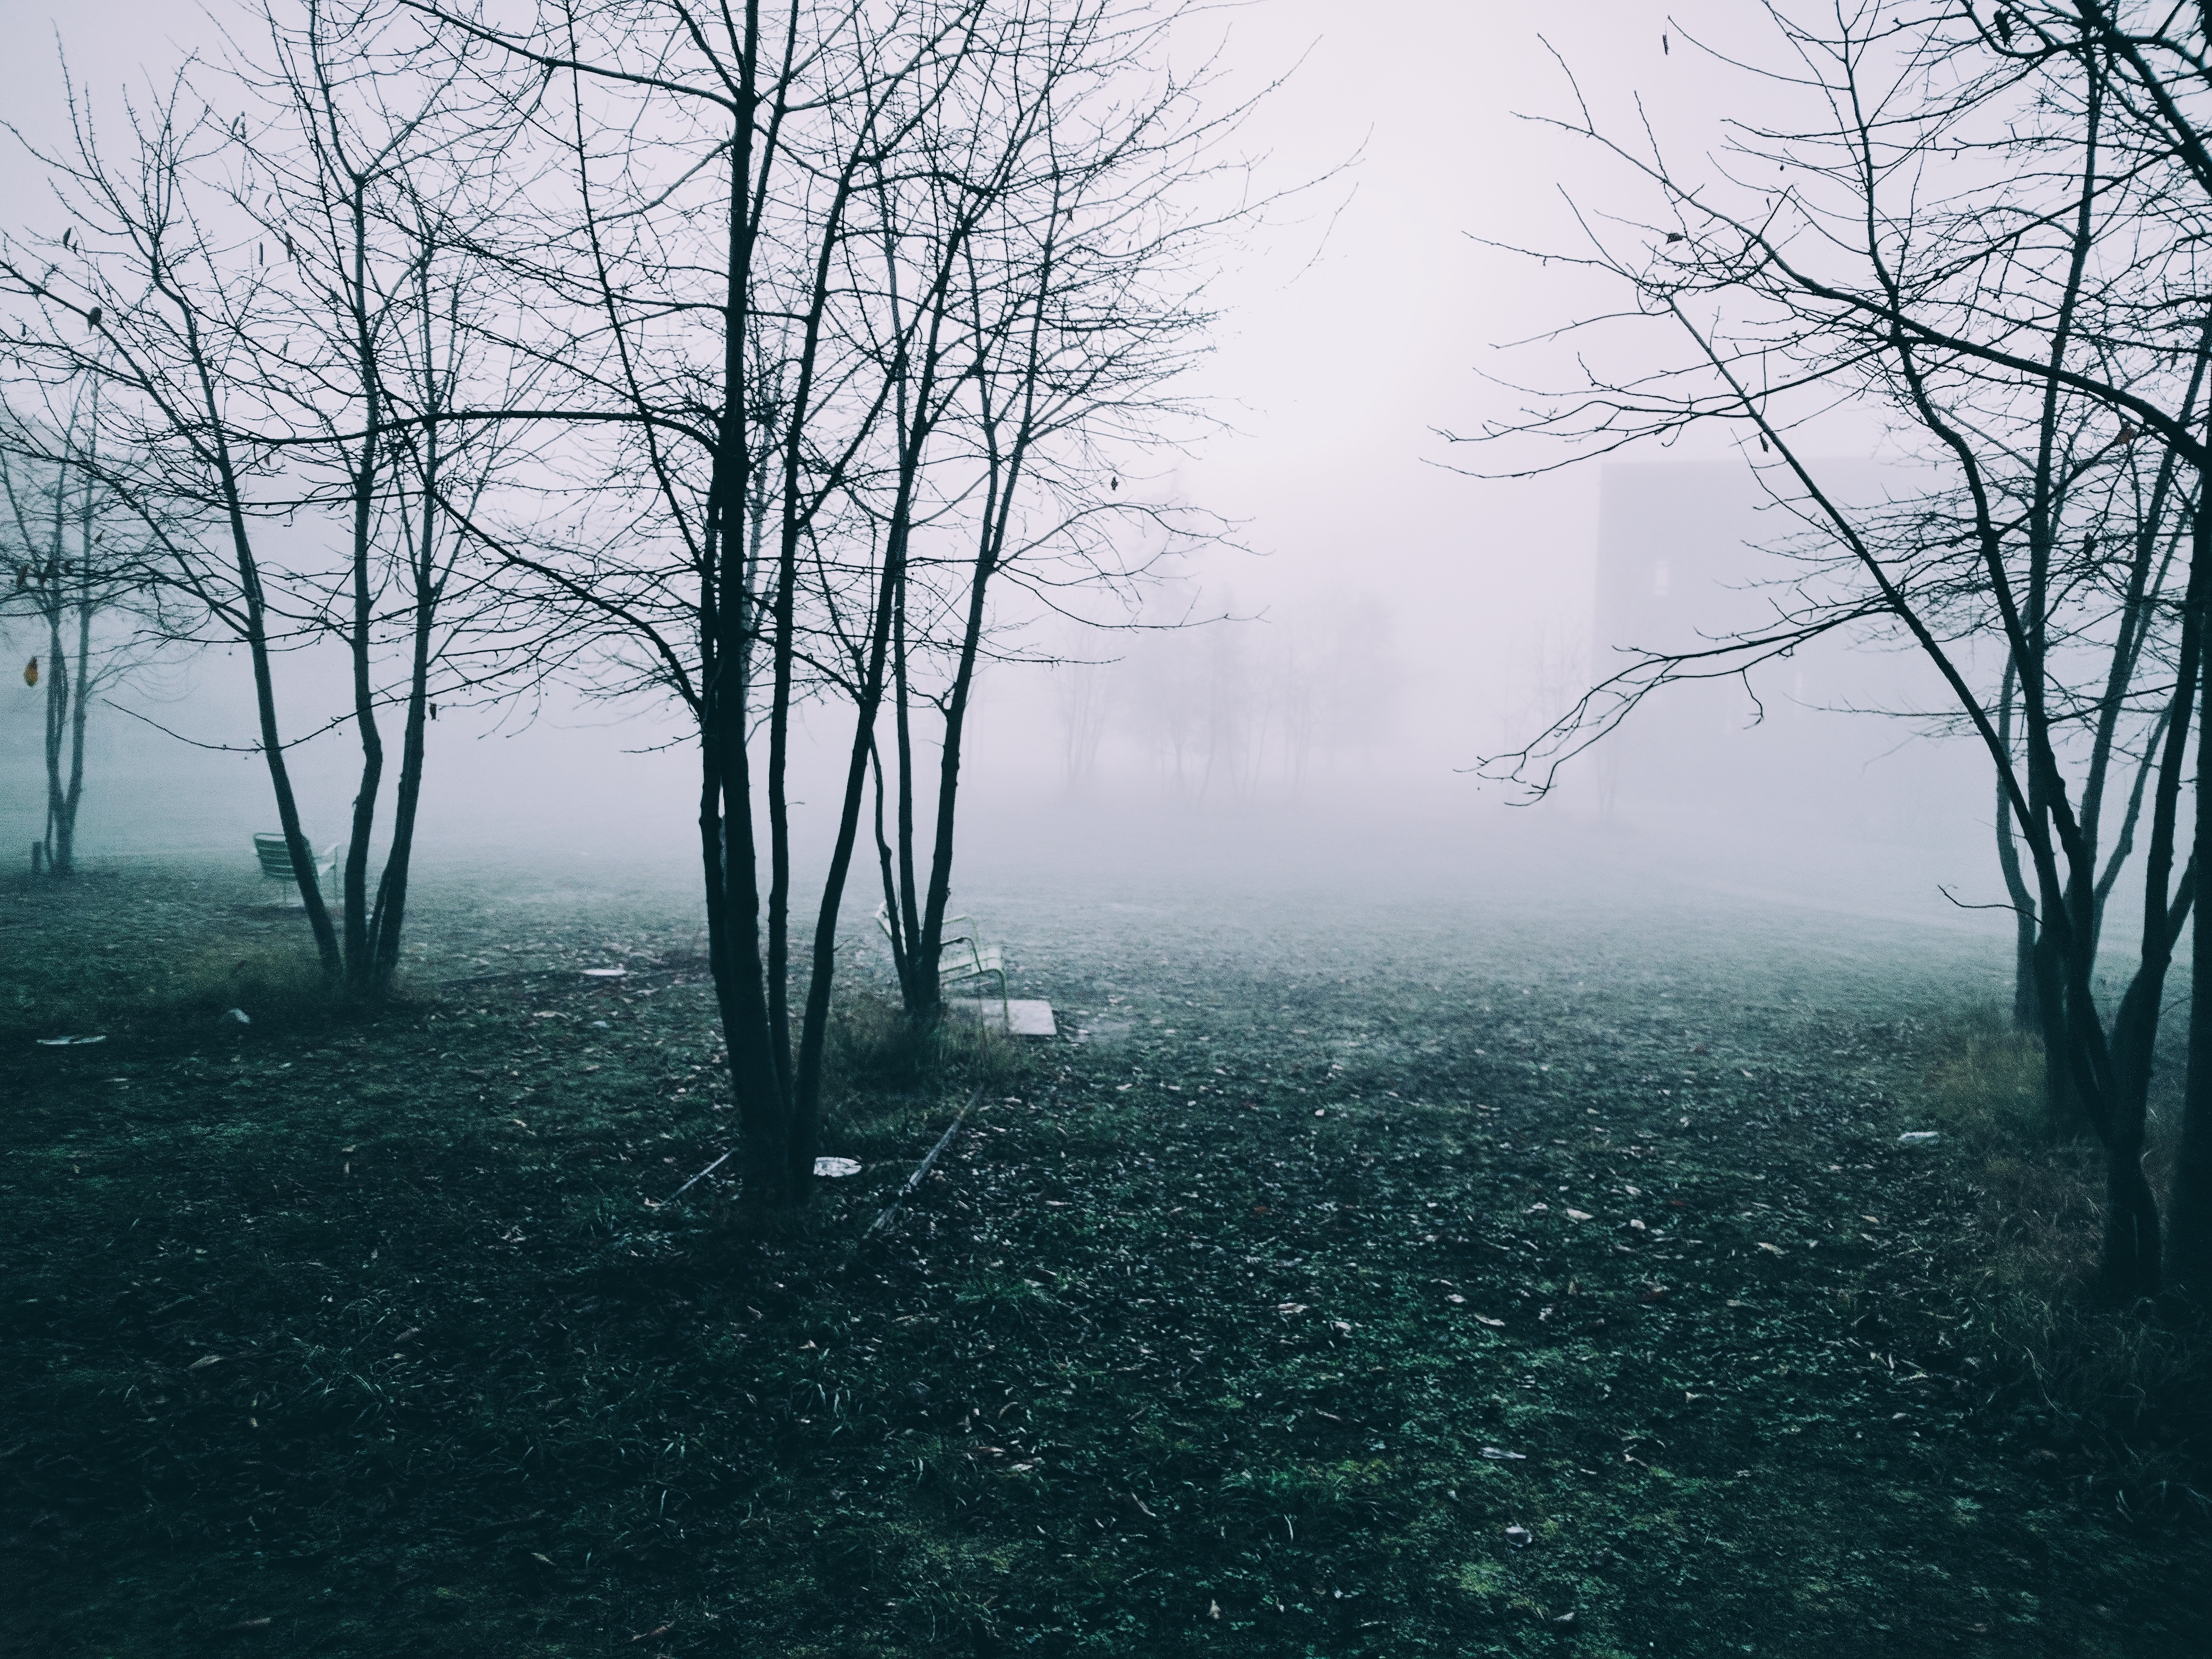
tree, nature, forest, branch, snow, winter, plant, fog, mist, sunlight, morning, leaf, dawn, atmosphere, weather, haze, darkness, season, habitat, freezing, natural environment, atmospheric phenomenon, woody plant